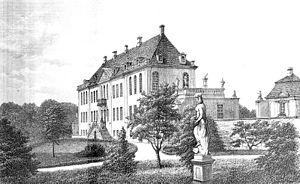
Ledreborg / Galleri
Ledreborg Slot blev bygget i 1740-45, af Lensgreve Johan Ludvig Holstein. Det ligger ved Lejre i Allerslev Sogn Voldborg Herred, Lejre Kommune (Roskilde Amt).
Ledreborg oprindeligt Lejregård blev bygget i 1740-1745 af lederen af Det Danske Kancelli under Christian VI, lensgreve Johan Ludvig Holstein. Det ligger ved Lejre i Allerslev Sogn Voldborg Herred. Der holdes hvert år en slotskoncert med et kendt band, som transmitteres i DR.